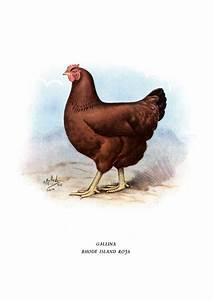
chicken